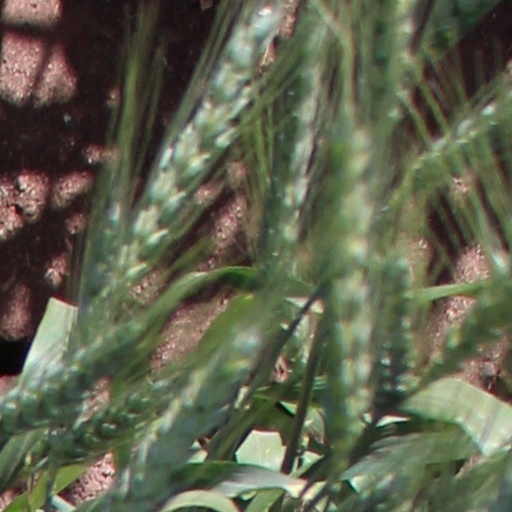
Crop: wheat